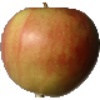
Label: Apple Red 2